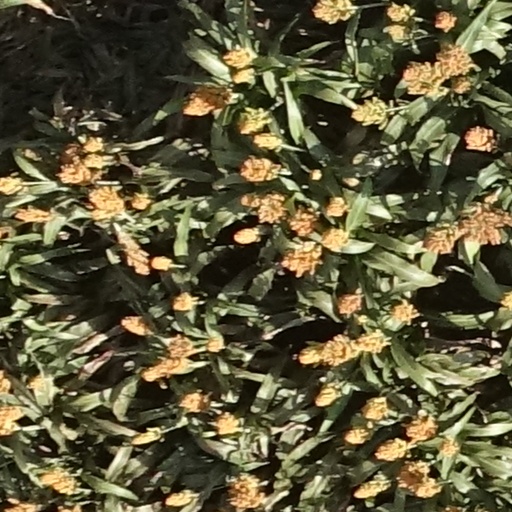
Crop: sorghum